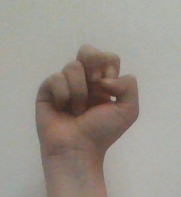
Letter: gaaf